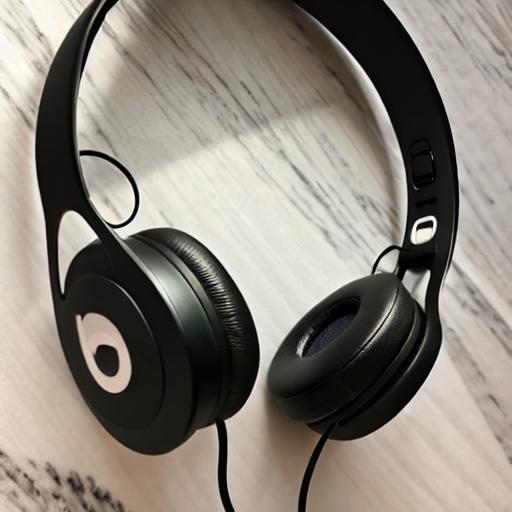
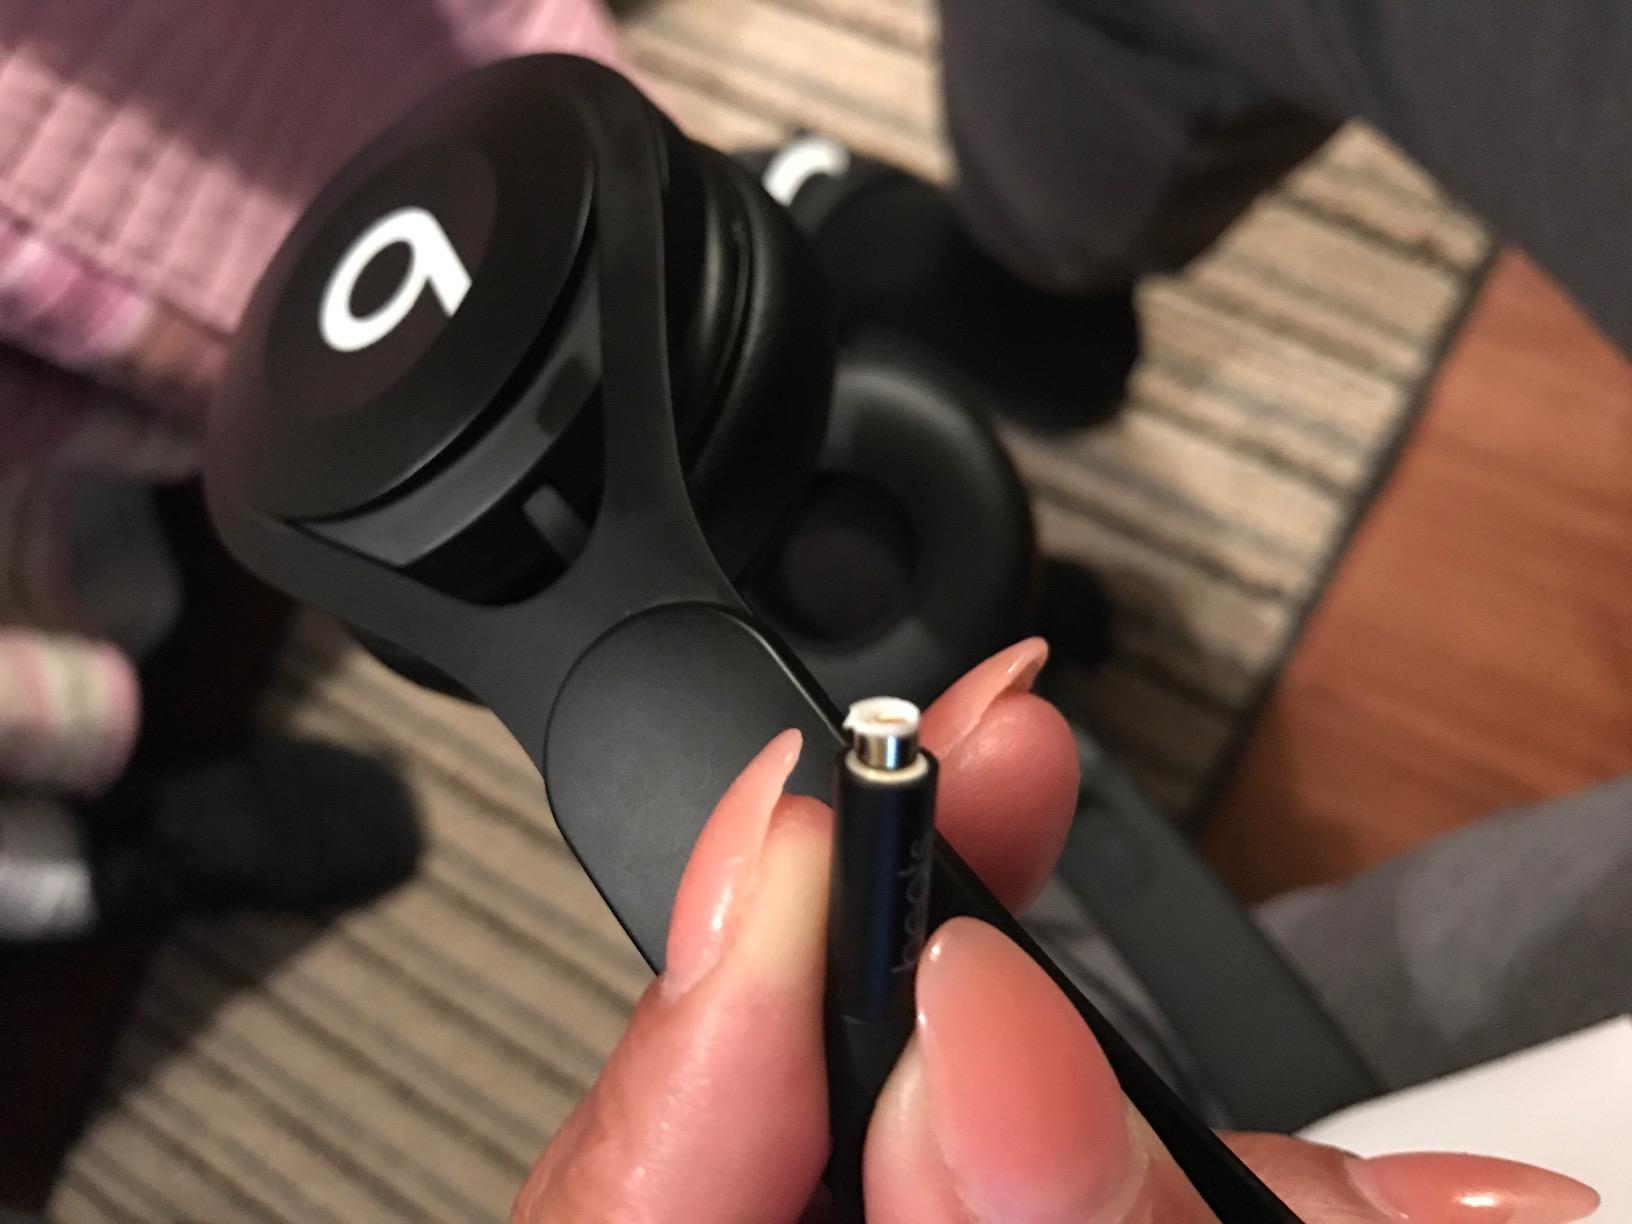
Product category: headphones
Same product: no